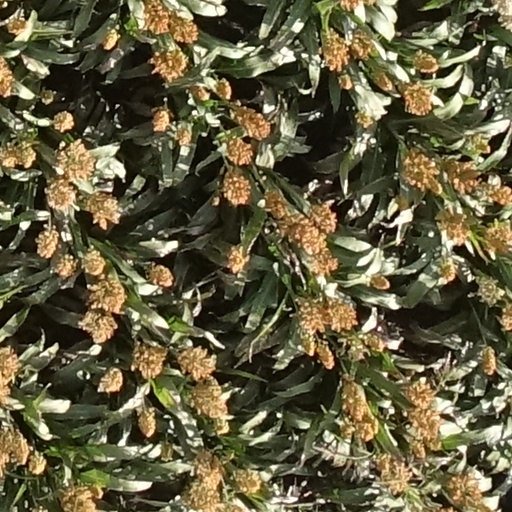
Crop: sorghum